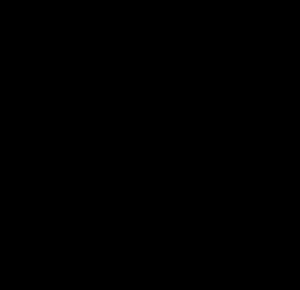
La forskoline est un activateur de l'adénylate cyclase. Très utilisée en recherche, elle permet son activation sans passer par les récepteurs et les protéines G.